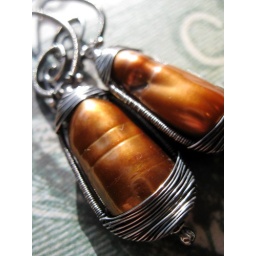
Large wonderful brown pearls finished and enclosed in sterling silver